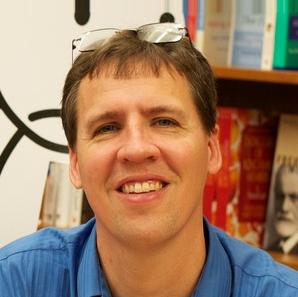
Age: 39